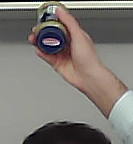
Product: barilla_pesto